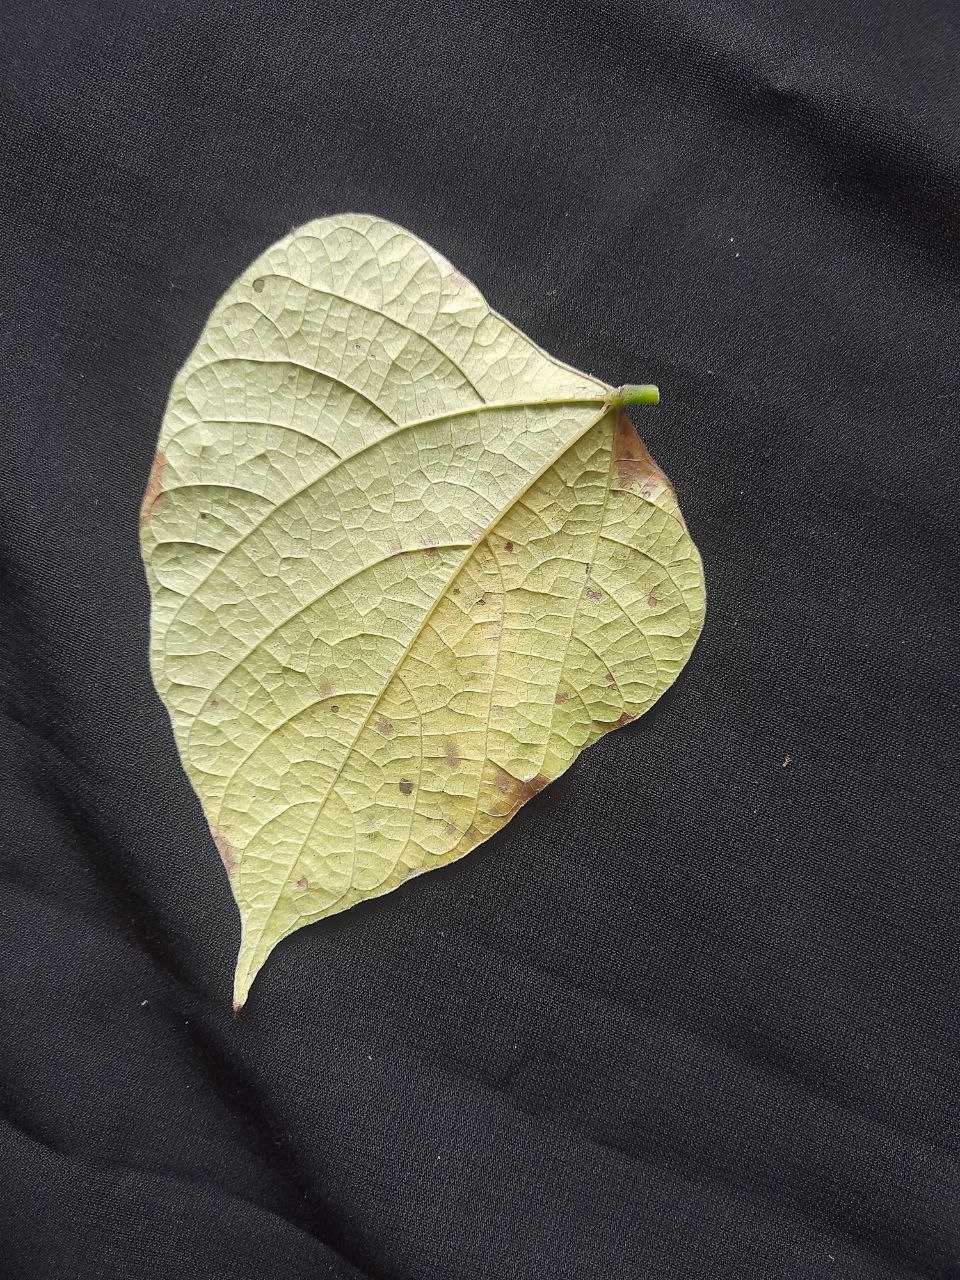
Crop: bean
Leaf condition: Rust